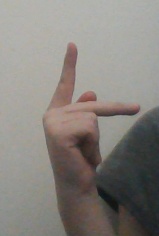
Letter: dha